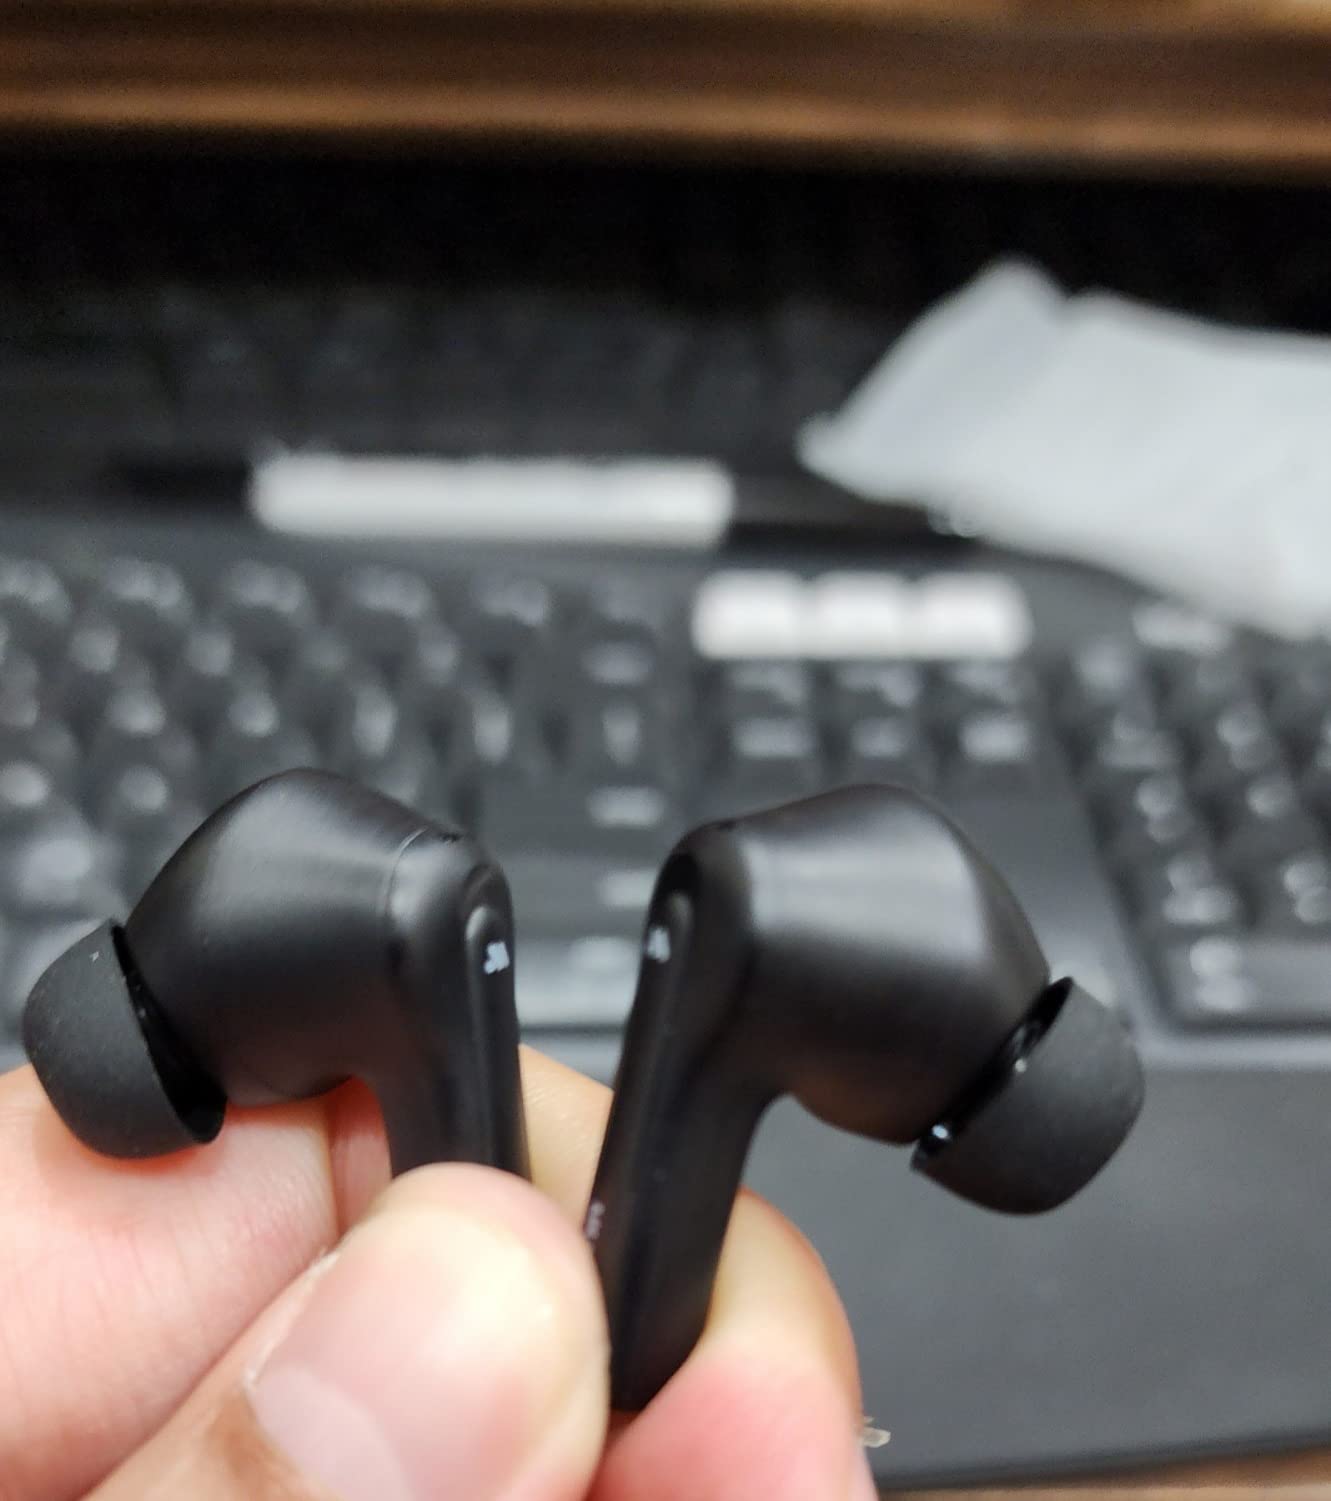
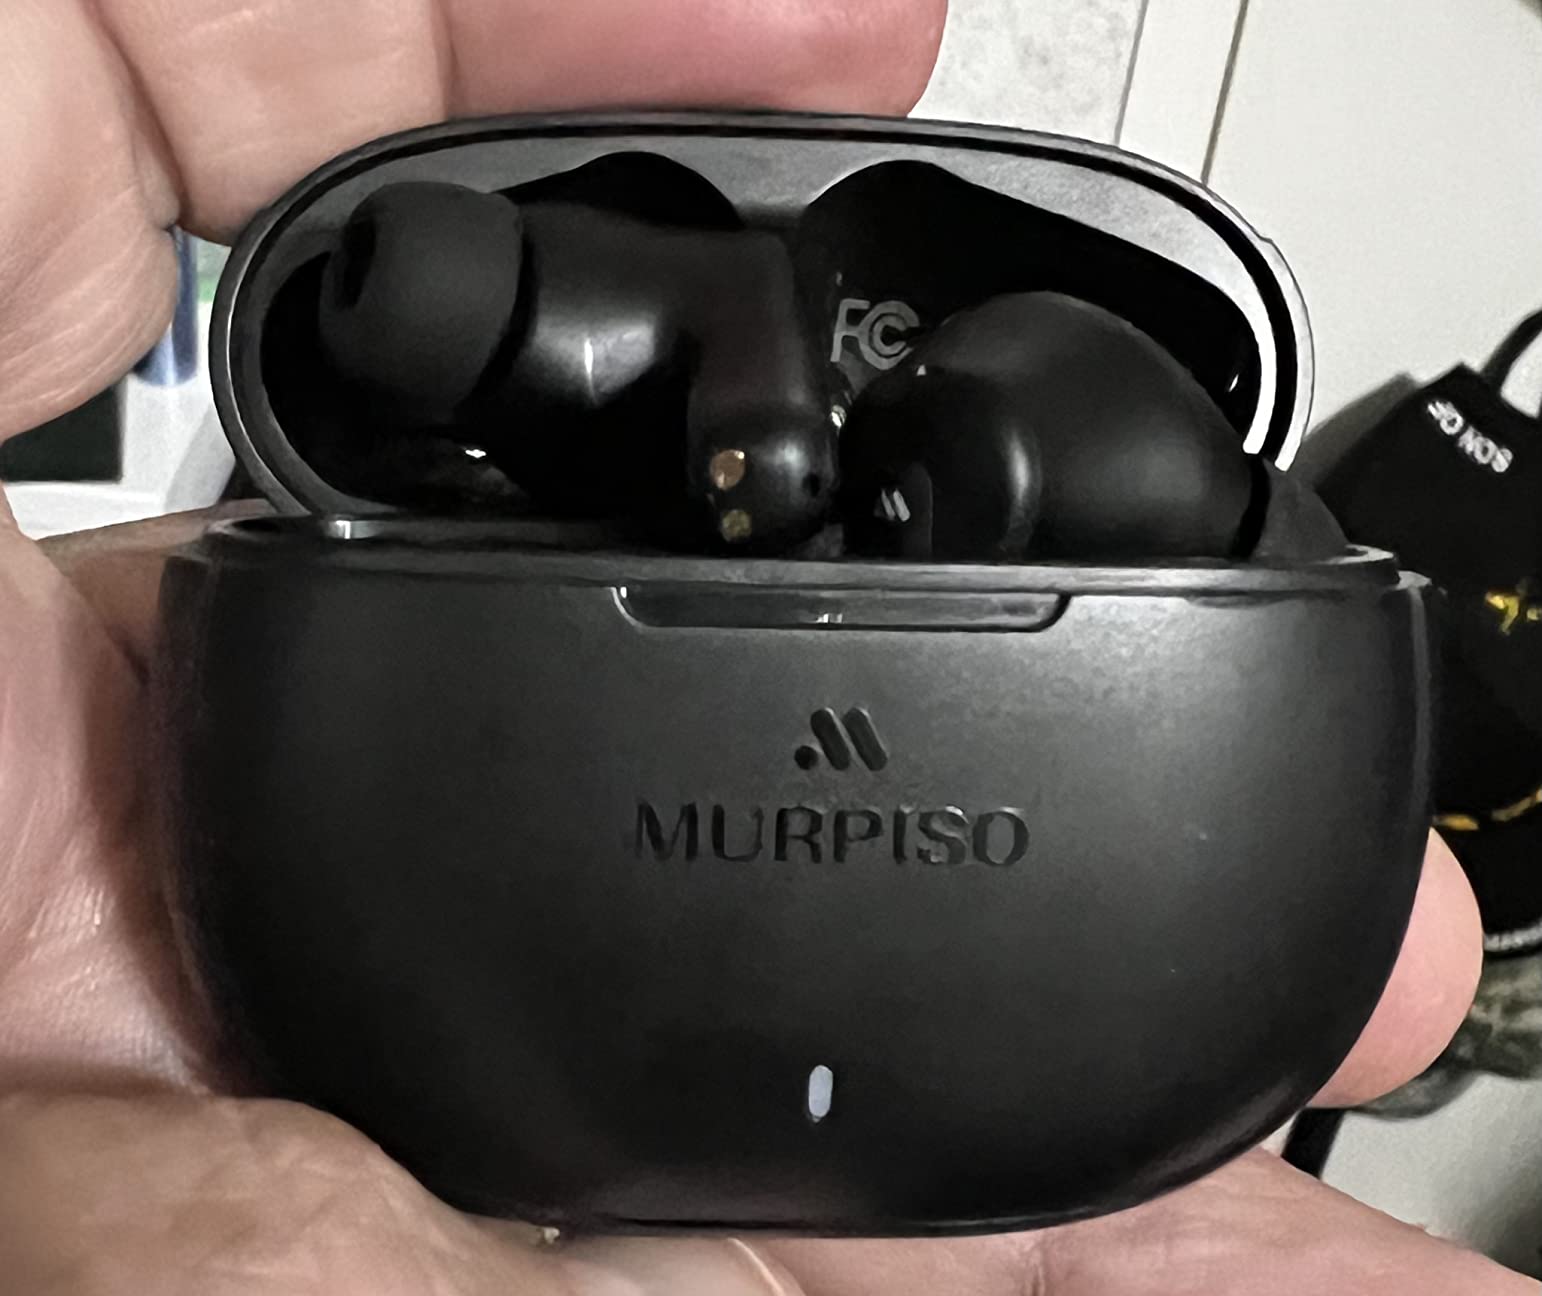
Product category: earbuds
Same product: yes